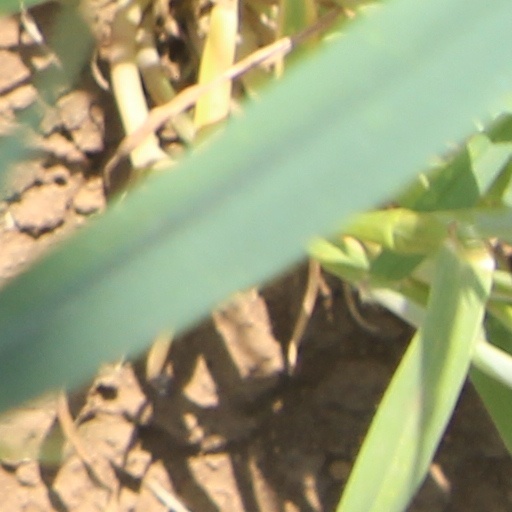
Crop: wheat